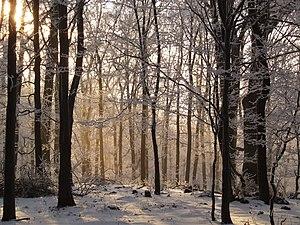
Forêt de hêtres dans les monts Mátra, en Hongrie. Magyar: bükkös a Kékes oldalában (Mátra) Suomi: Pyökkimetsää Mátra vuorilla Unkarissa.